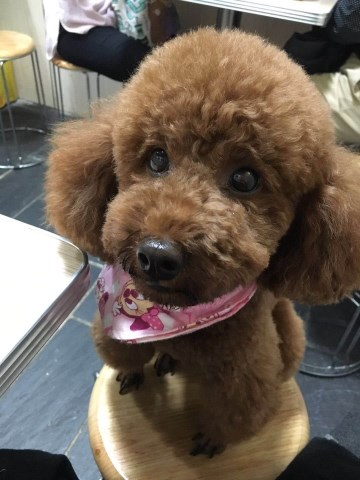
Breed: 2925-n000114-toy_poodle